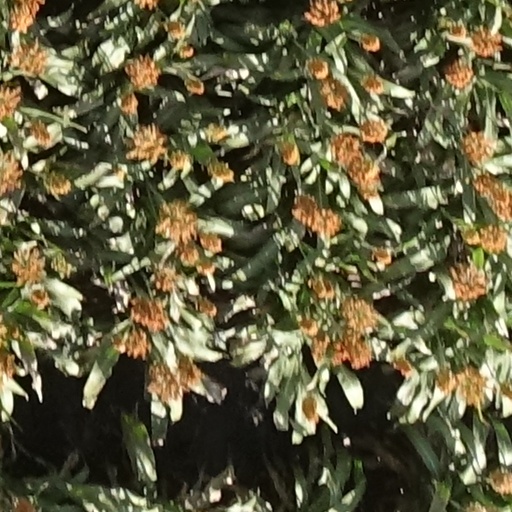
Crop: sorghum